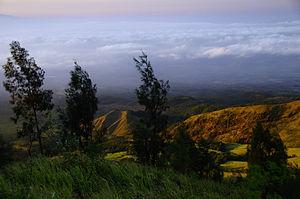
L'Arjuno-Welirang est un volcan d'Indonésie situé dans l'Est de l'île de Java.